Augustine Band of Cahuilla Indians

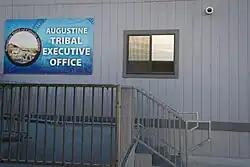
Tribal offices are located near the Augustine Casino in Coachella, California

The Augustine Band of Cahuilla Indians is a federally recognized Cahuilla band of Native Americans based in Coachella, California. They are one of the smallest tribal nations in the United States, consisting of only 16 members, seven of whom are adults.